Alice Weld Tallant

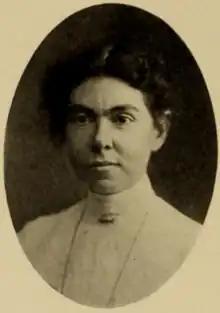
Alice Weld Tallant, from the 1911 yearbook of the Woman's Medical College of Pennsylvania

Alice Weld Tallant (July 14, 1875 – May 31, 1958) was an American physician and medical school professor. When her employment as a professor of obstetrics was terminated at the Woman's Medical College of Pennsylvania, it sparked the "Tallant Affair", in which students staged a strike and several colleagues resigned their positions in protest.